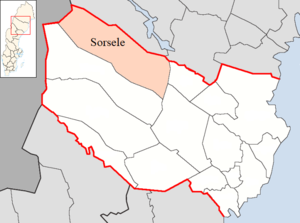
Sorsele kommun
Sorsele kommun ligger i länet Västerbottens län i landskapet Lappland i Sverige. Kommunen grænser mod vest til Rana kommune i Norge, til Arjeplog kommun i nord, Malå kommun og Lycksele kommun i øst, og Storuman kommun mod syd. Sorsele befolkningsmæssigt Sveriges næstmindste kommune.